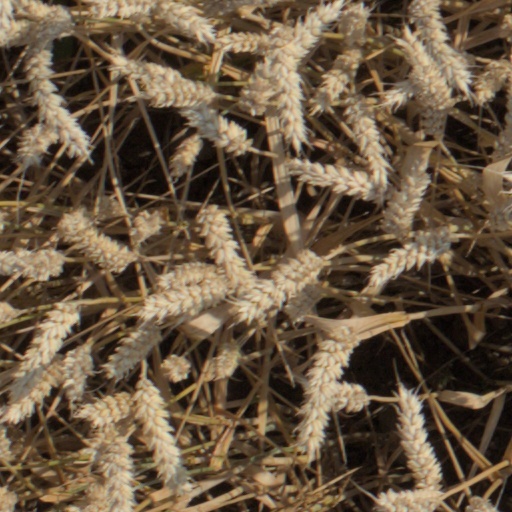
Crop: wheat